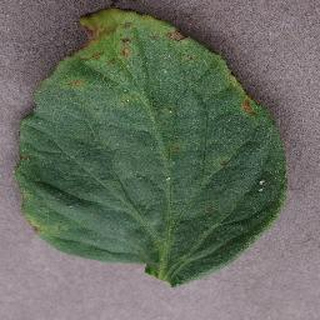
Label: tomato_bacterial_spot